Answer in natural language. Considering the relative positions, is black dresser with multiple drawers above or below blue colour bed? Choose between the following options: above or below
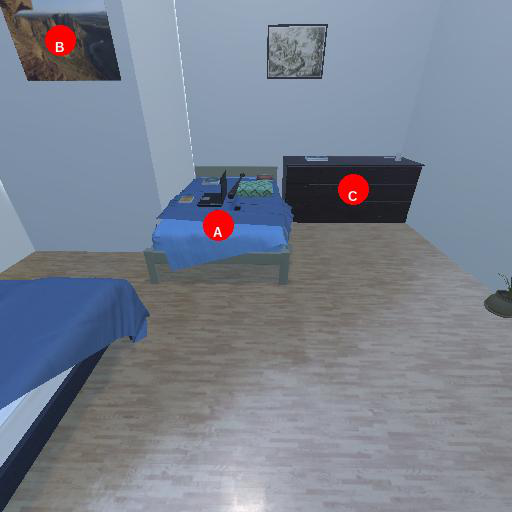
<answer>above</answer>